Bedford Modern School

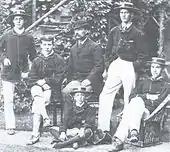
Bedford Modern School, first sortie to Henley in 1882

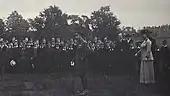
King George V addressing the Bedford Modern School CCF, 1918

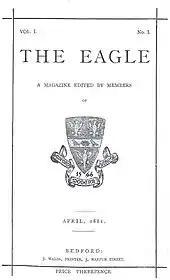
"The Eagle", The Magazine of Bedford Modern School, first published in 1881

BMS competes against Bedford School, Berkhamsted School, Bishop's Stortford College, Eton College, Hampton School, Harrow School, Kimbolton School, Haileybury, Merchant Taylors, Oakham School, Oundle School, St Albans School, Stowe School and Stamford School in rugby union or rowing. Other sports include cricket, hockey, athletics, fencing, Rugby fives, football, swimming, table tennis, tennis and water polo.